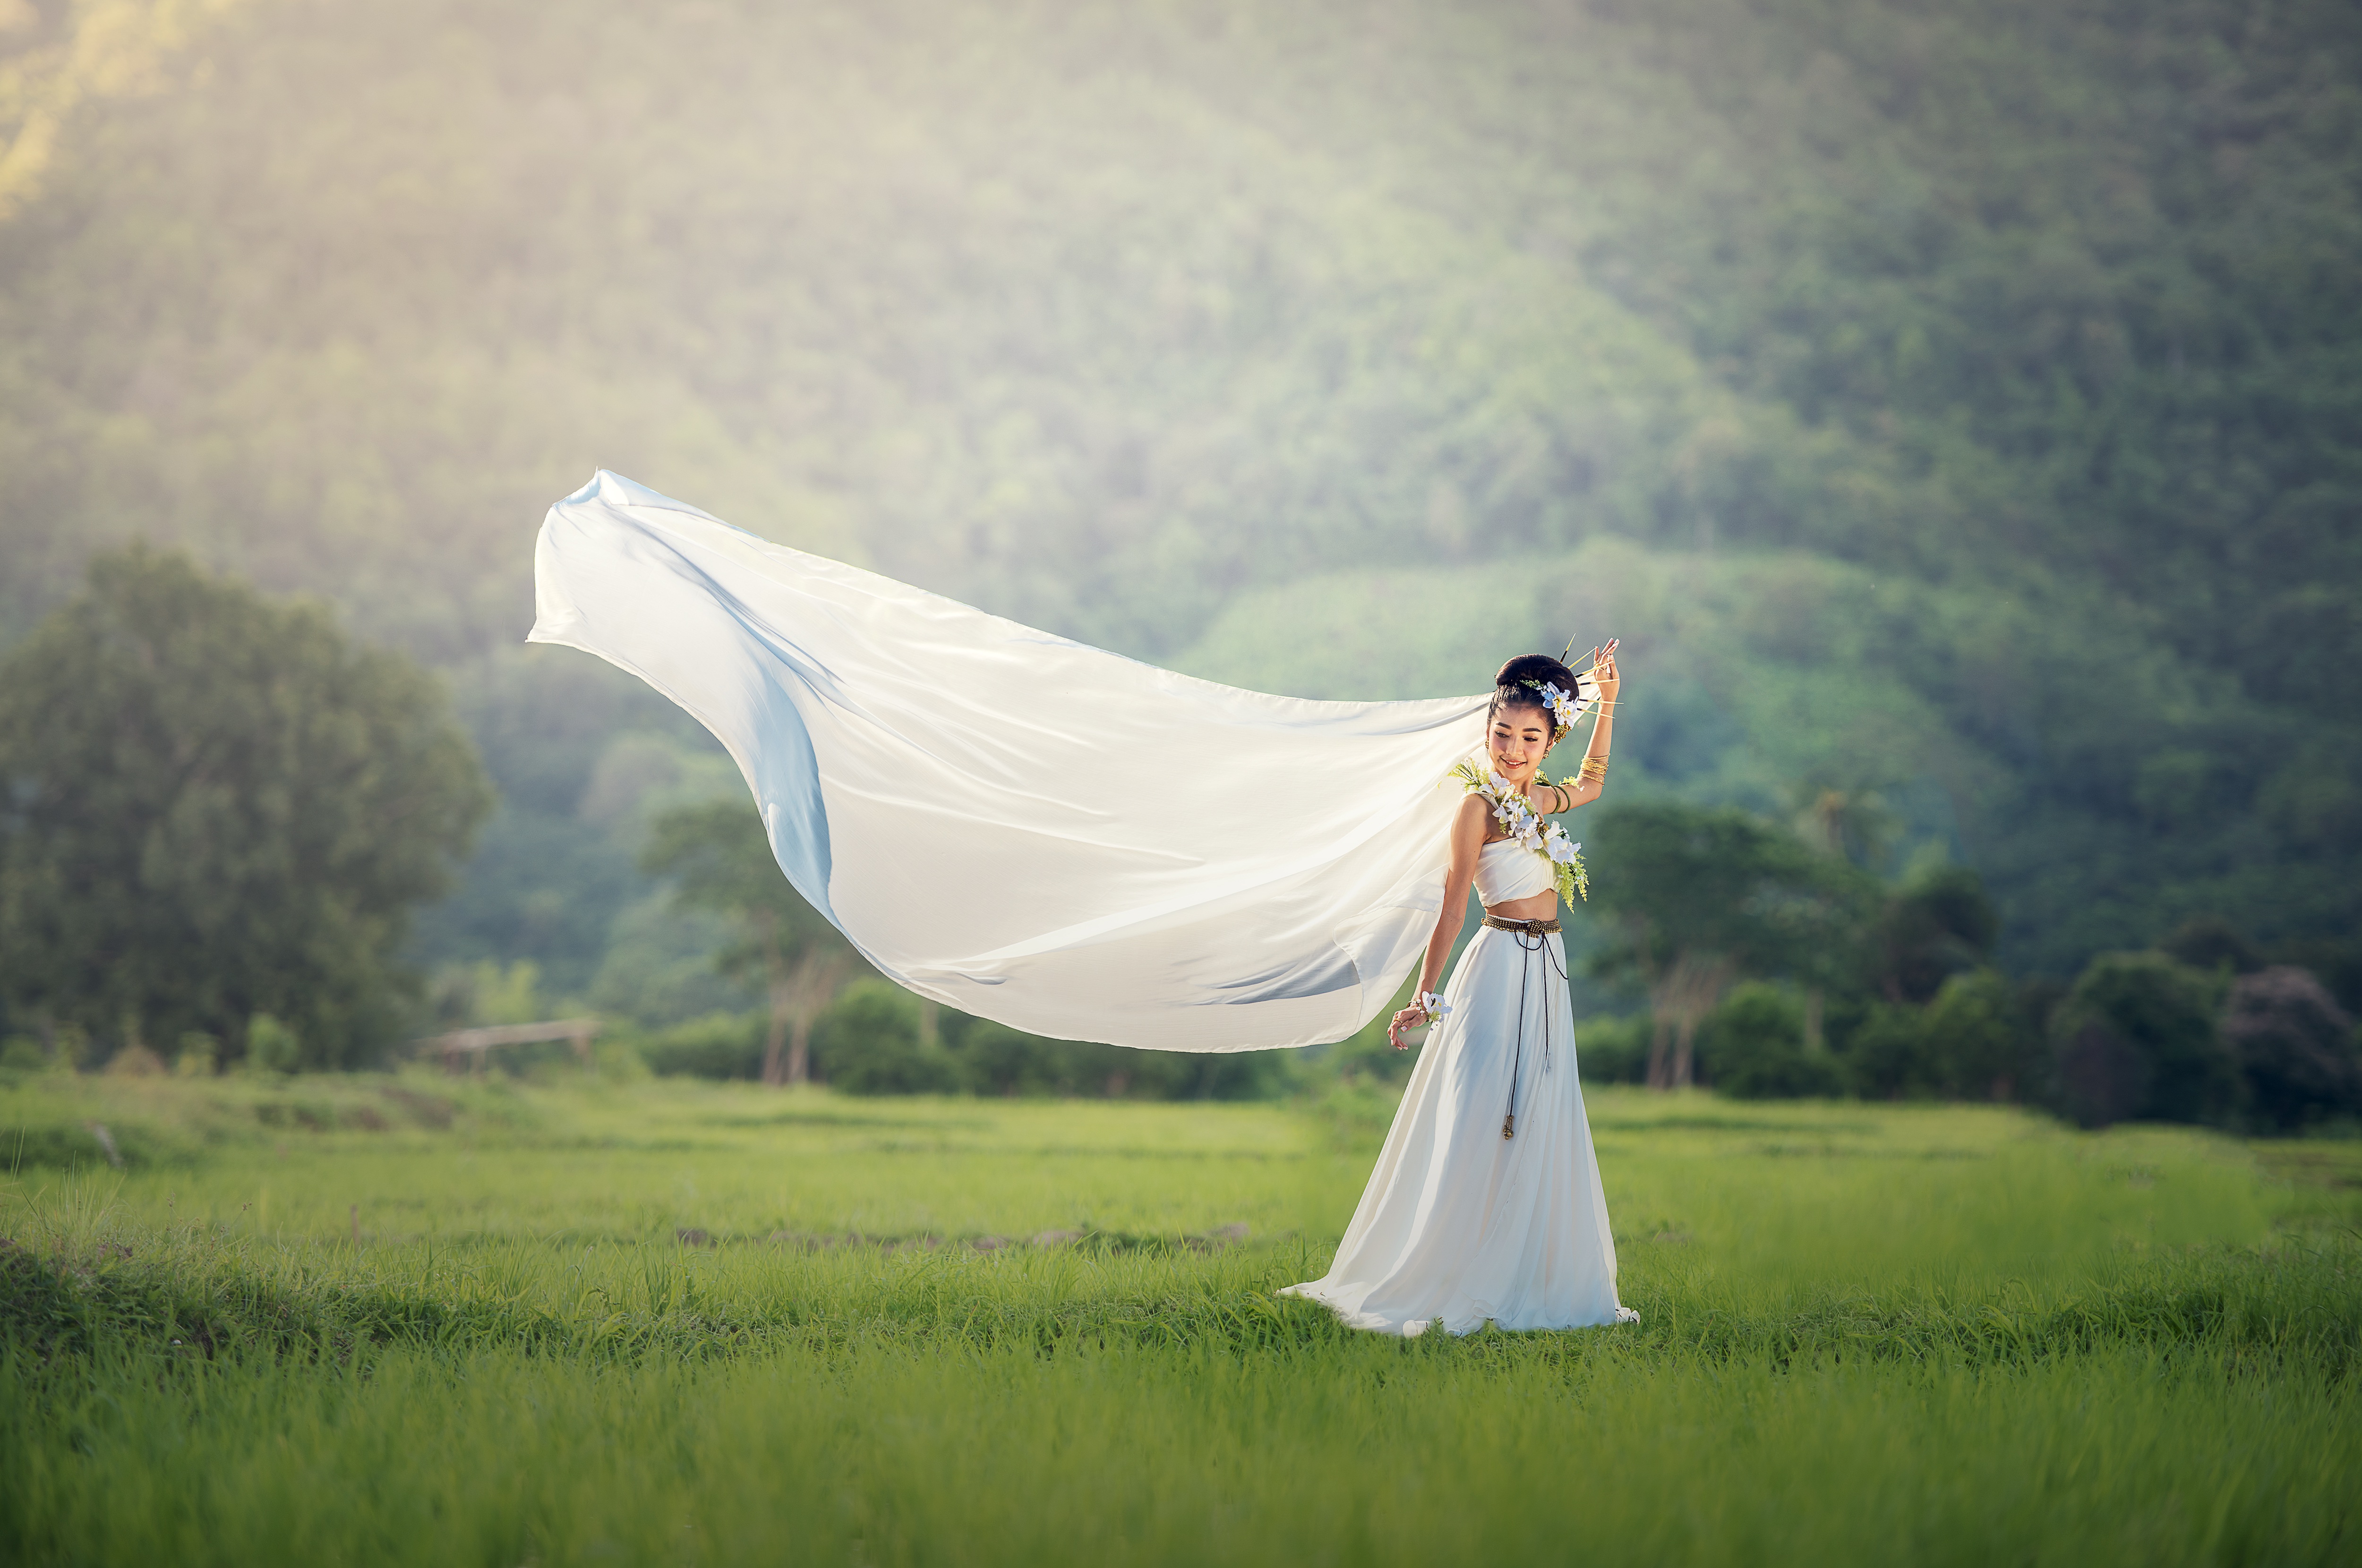
nature, outdoor, people, girl, woman, white, photography, meadow, sunlight, flower, cute, evening, young, green, fresh, asia, human, fashion, wedding, bride, modern, thailand, makeup, dressed up, golf club, war, wife, one, dress, luxury, happy, photograph, horizontal, pretty, imagination, adult, sensuality, uniformity, gabardine